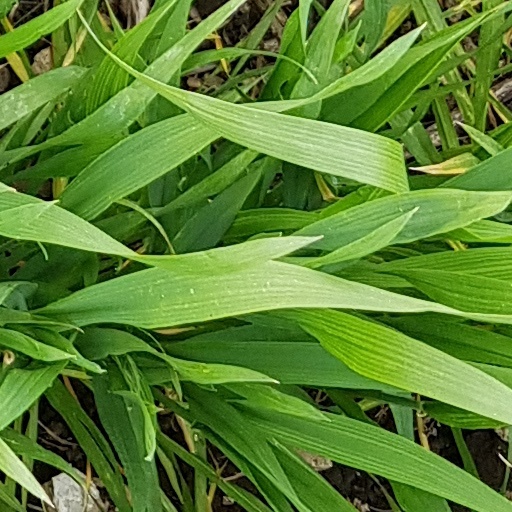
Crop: wheat